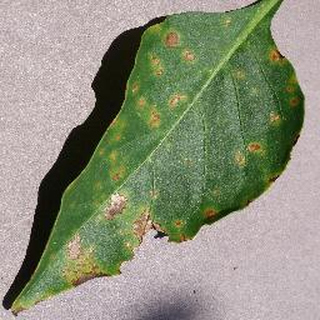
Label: bell_pepper_bacterial_spot